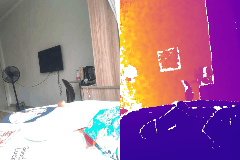
Label: shoe